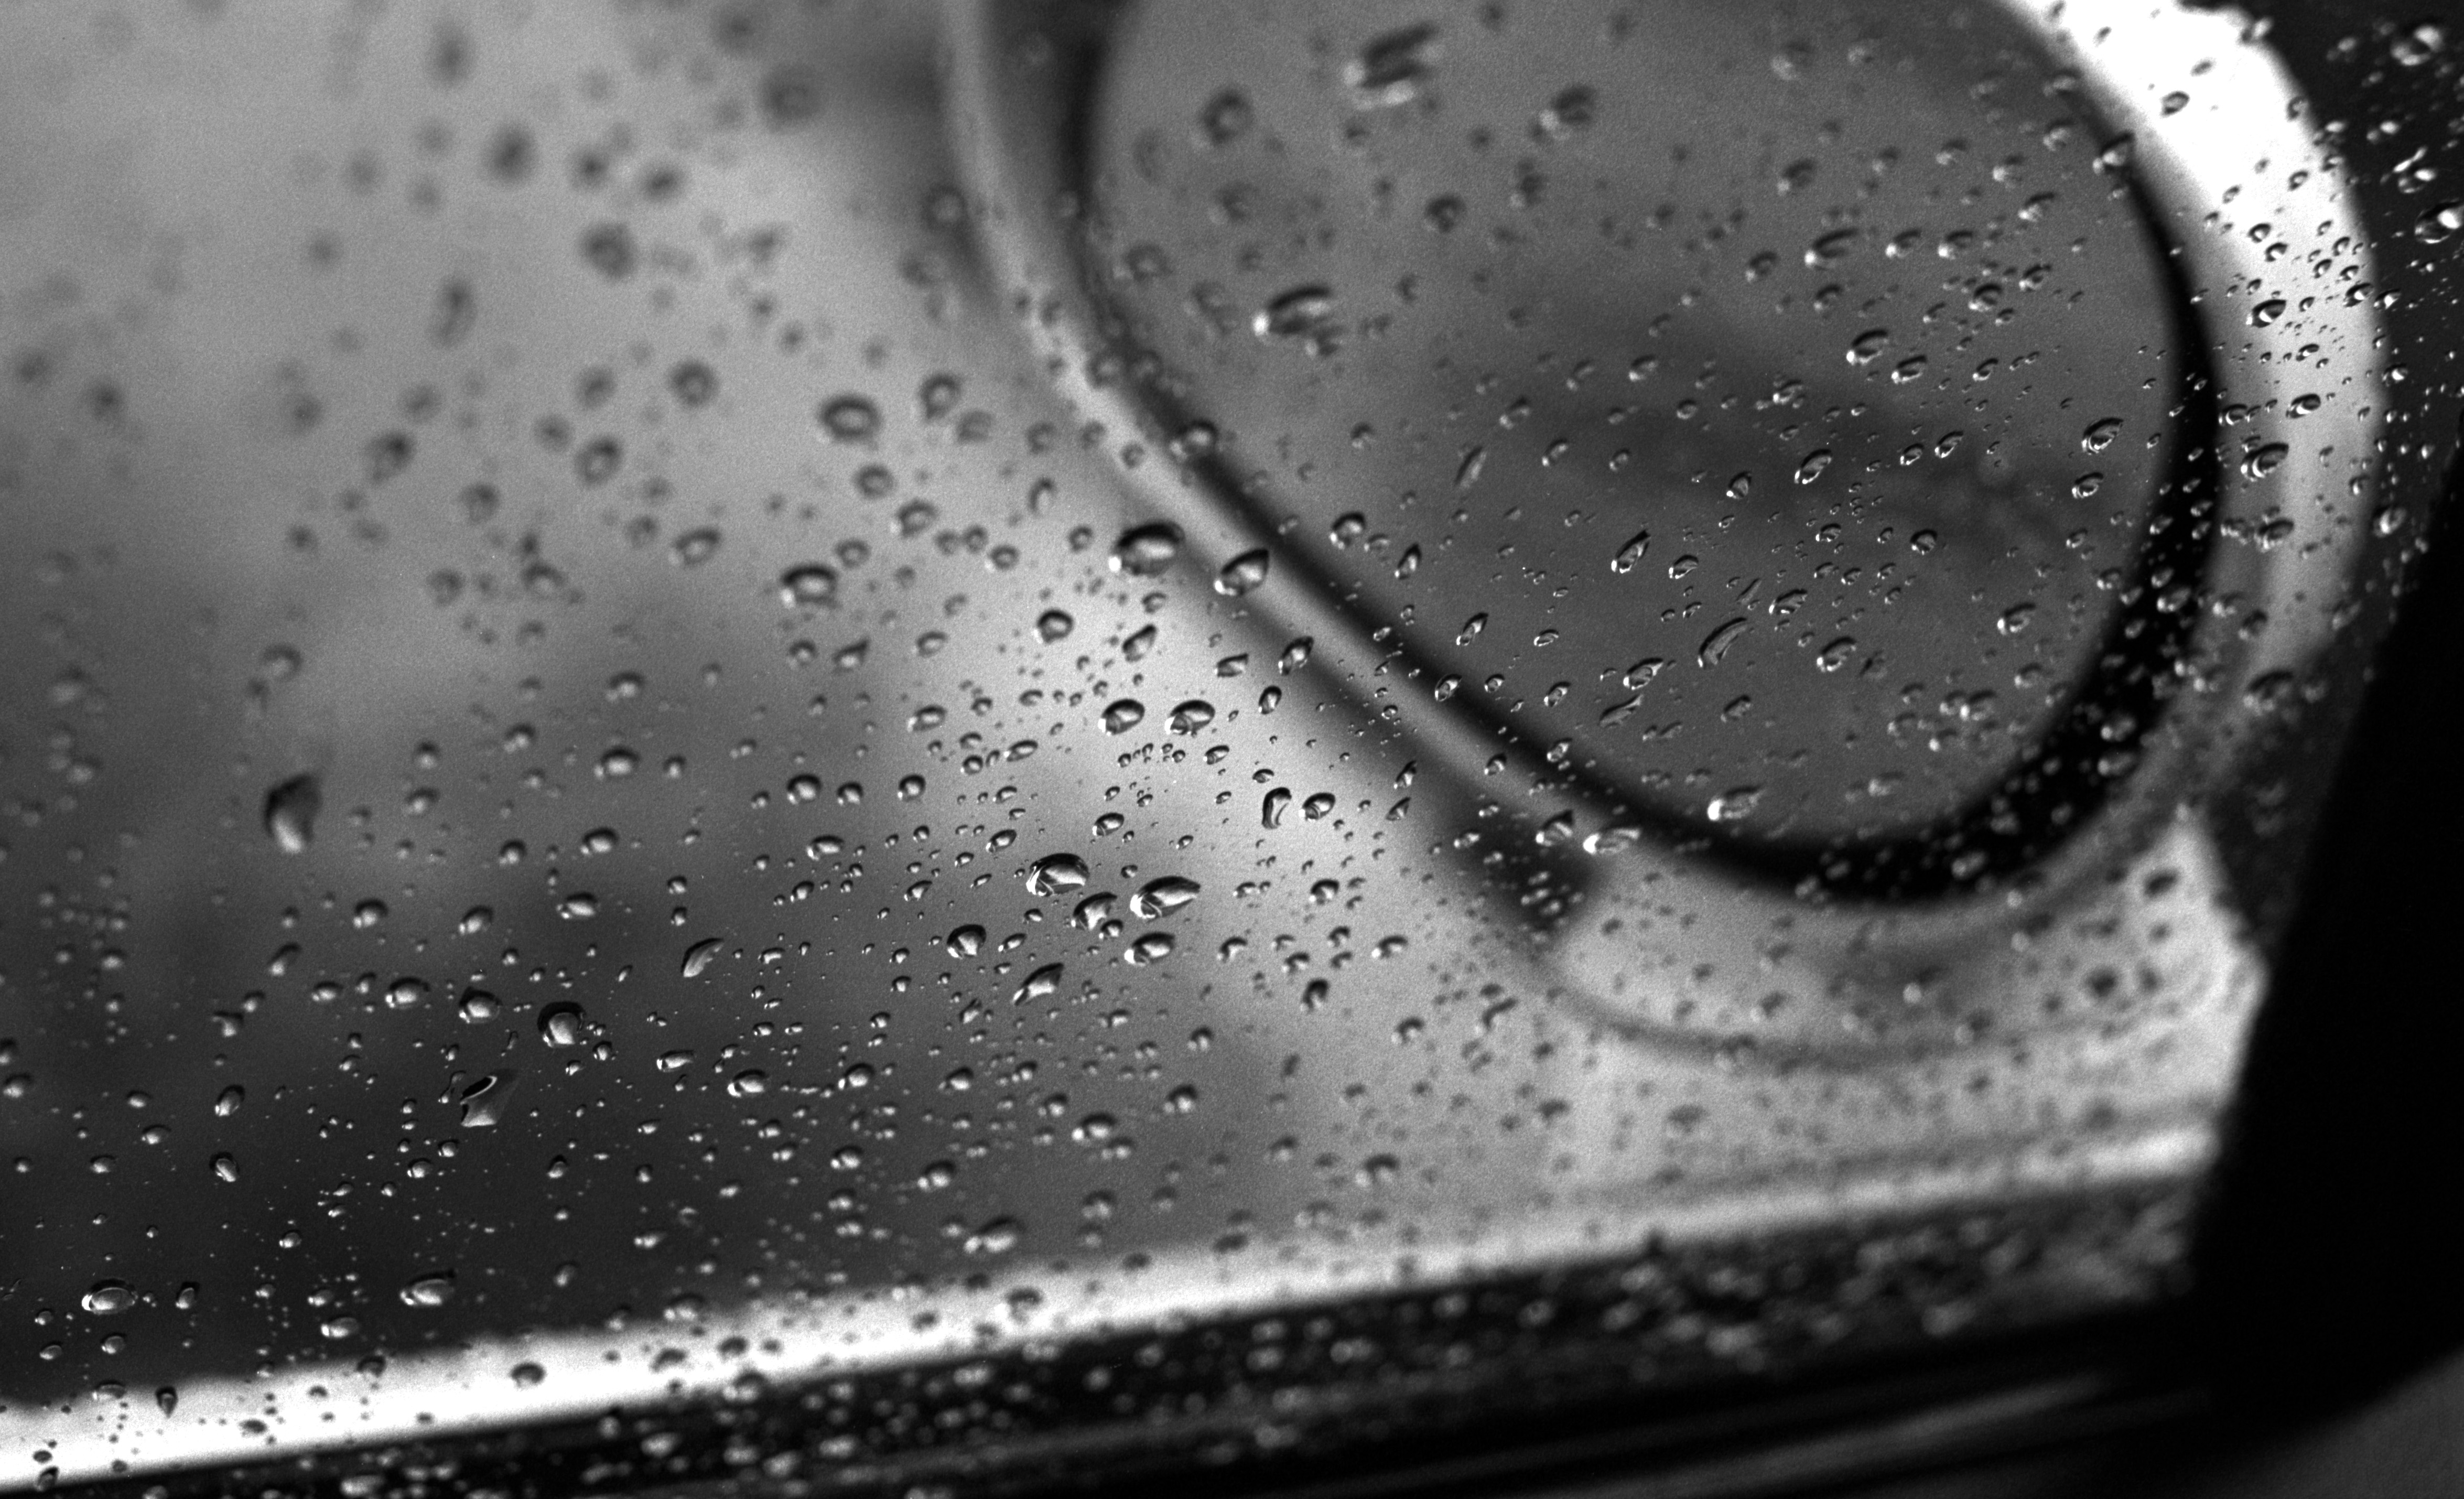
water, snow, drop, black and white, photography, film, weather, black, monochrome, close up, kodak, moisture, freezing, macro photography, monochrome photography